Electric watch

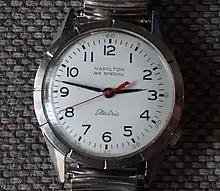
Hamilton electric watch. This model has a Hamilton caliber 505 (Moving coil system, contact controlled)

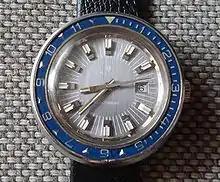
Lip electronic watch, caliber LIP R 184 (Fixed coil system, contact controlled)

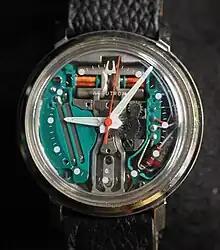
Bulova Accutron Spaceview (electronic with tuning fork) 1967

In horology, the term electric watch is used for the first generation electrically-powered wristwatches which were first publicly displayed by both Elgin National Watch Company and Lip on March 19, 1952, with working laboratory examples in Chicago and Paris. The Hamilton Watch Company would be the first to produce and retail an electric watch beginning in 1957, before the commercial introduction of the quartz wristwatch in 1969 by Seiko with the Astron. Their timekeeping element was either a traditional balance wheel or a tuning fork, driven electromagnetically by a solenoid powered by a battery. The hands were driven mechanically through a wheel train. They were superseded by quartz watches, which had greater accuracy and durability due to their lower parts count. Recent automatic quartz watches, which combine mechanical technology with quartz timekeeping, are not included in this classification.